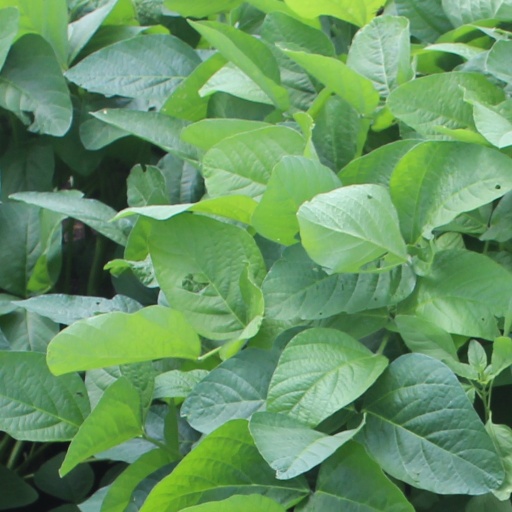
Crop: soybean